Sleeping Bear Inn

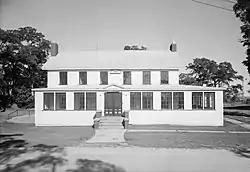

The Sleeping Bear Inn, also known as the Glen Haven Inn, is a hotel located on Glenn Haven Road in Glen Haven, Michigan. It was designated a Michigan State Historic Site in 1996 and listed on the National Register of Historic Places in 1985.